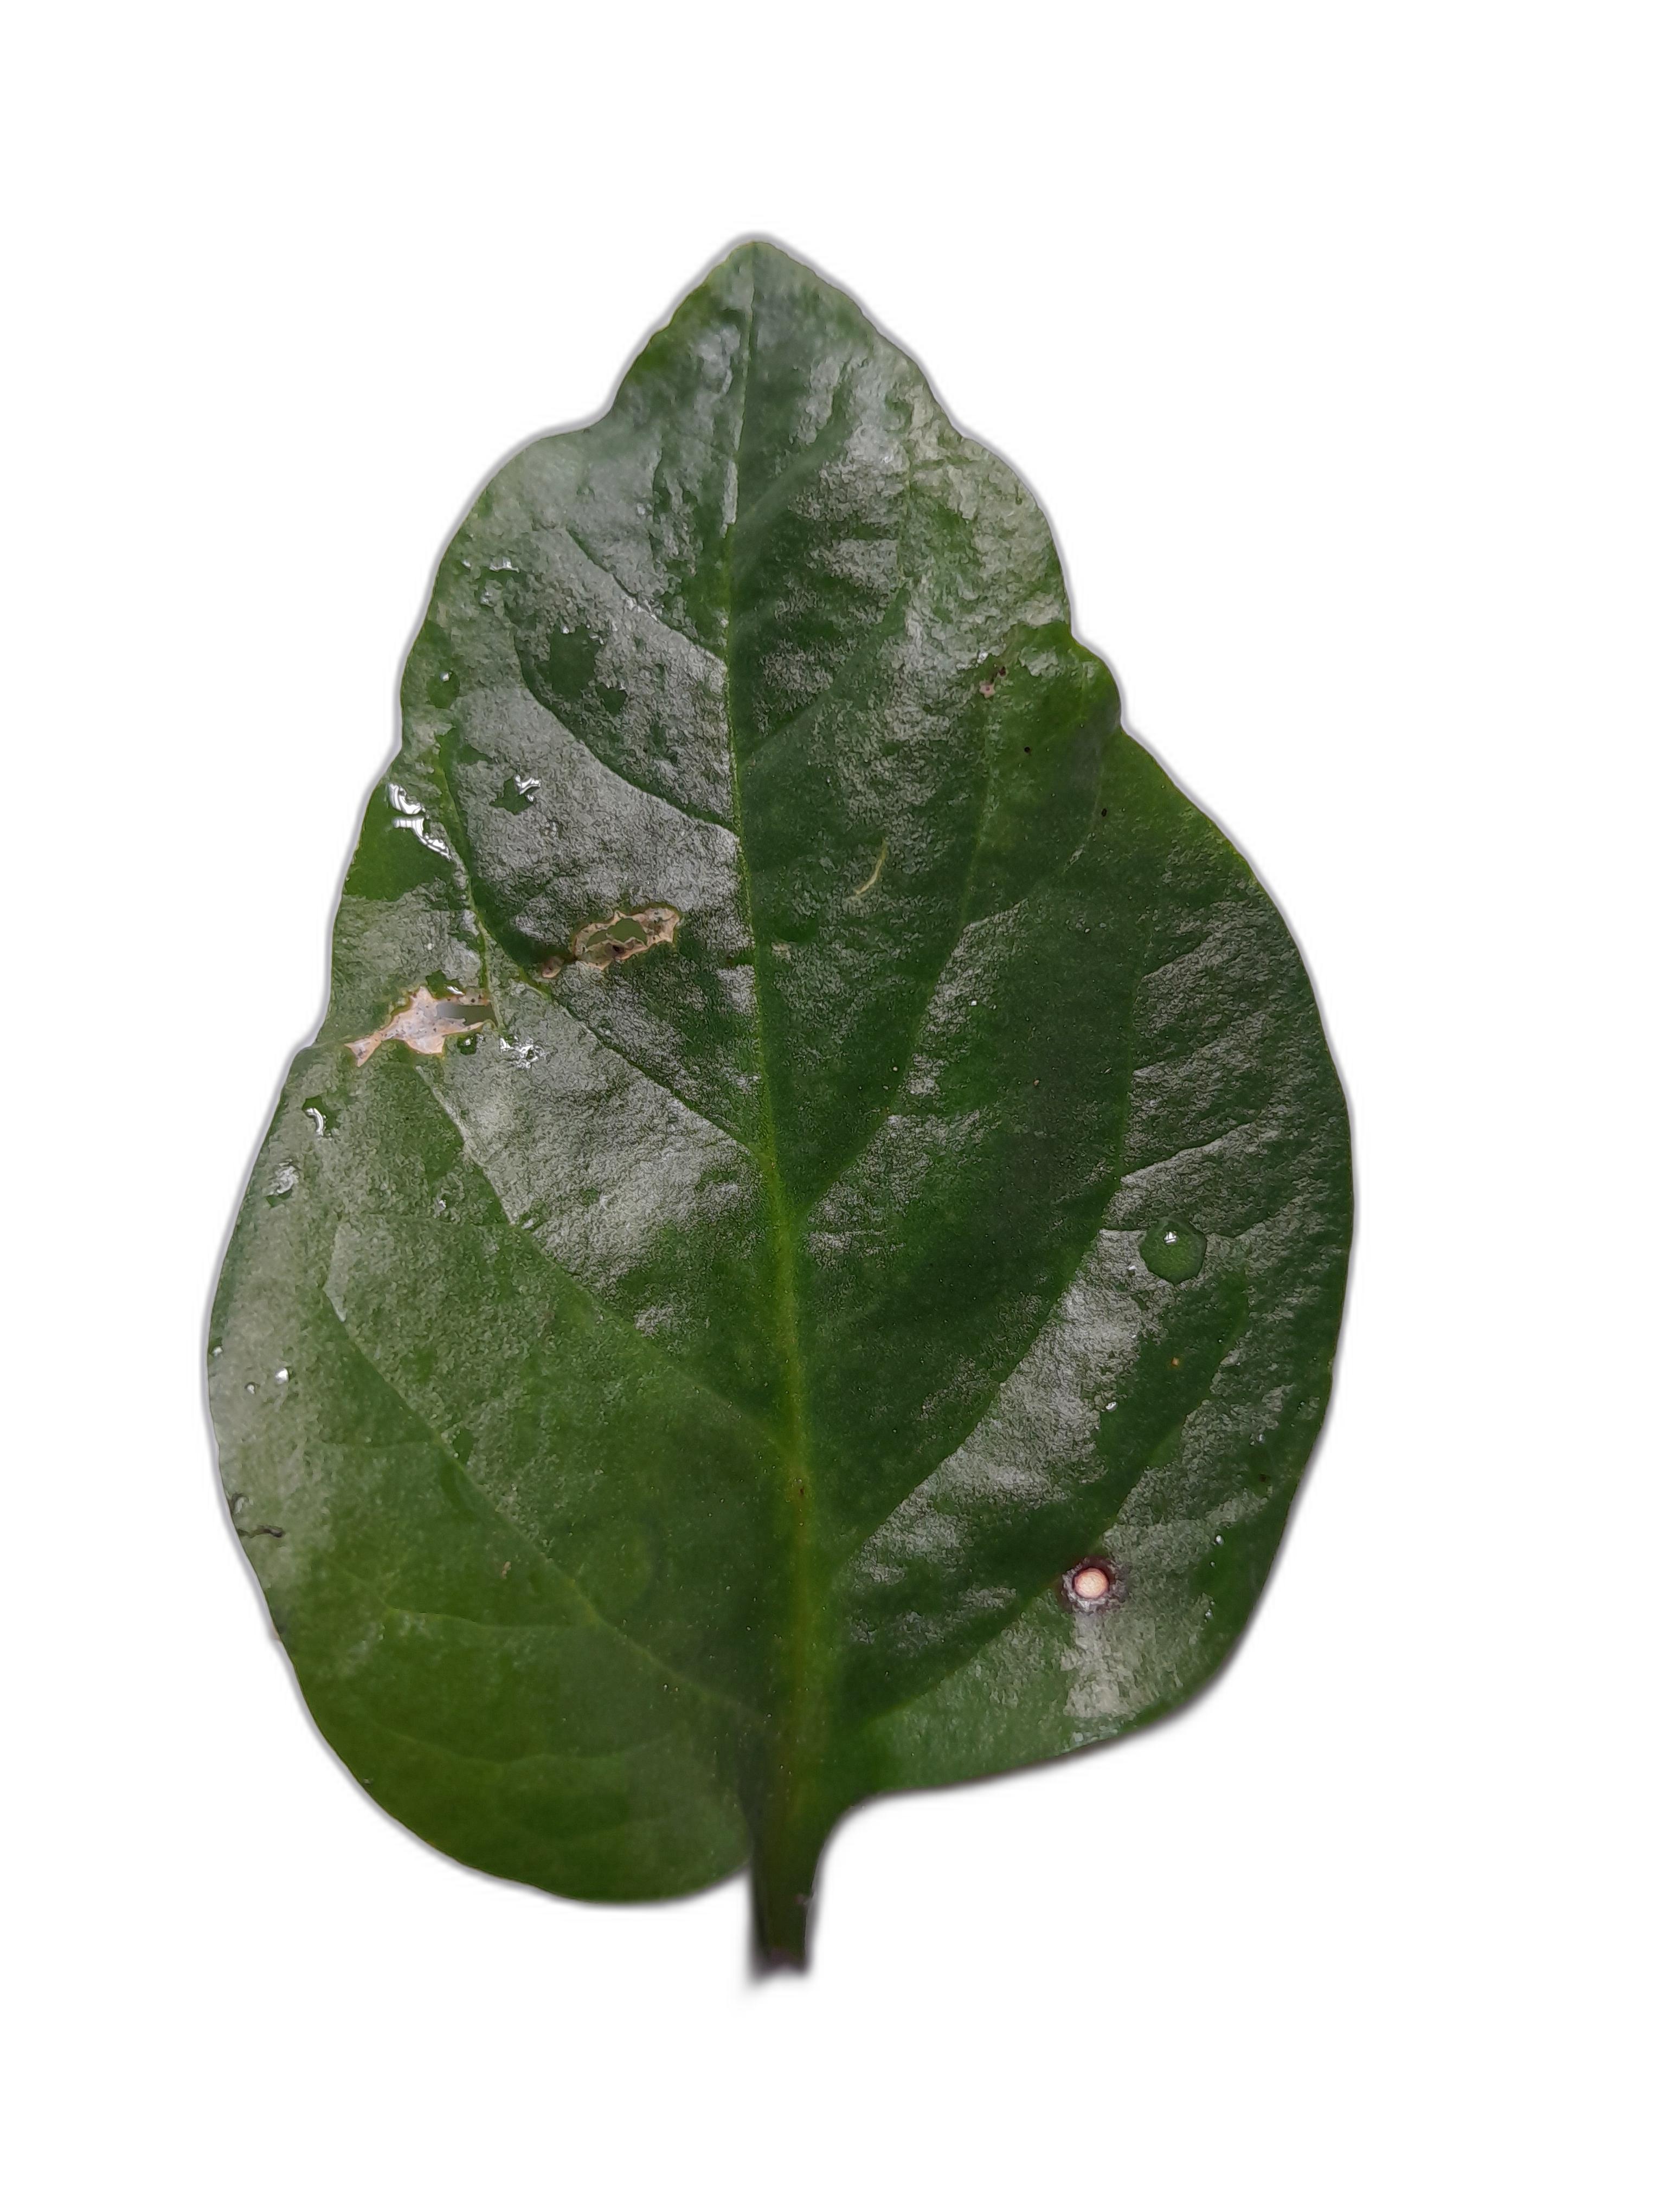
Label: Anthracnose